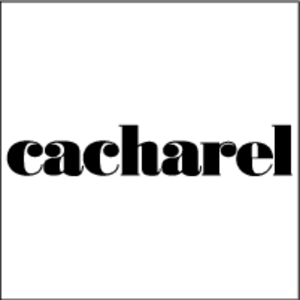
Cacharel est une entreprise française de prêt-à-porter. Elle a été fondée à Nîmes en 1958 par Jean Bousquet, ancien maire de la commune durant deux mandats. Il est alors âgé de 30 ans et fils d'un marchand de machines à coudre. L'entreprise commercialise du prêt-à-porter féminin, masculin et enfant. Elle gère également divers licences d'accessoires de mode, de lingerie, et de parfums.